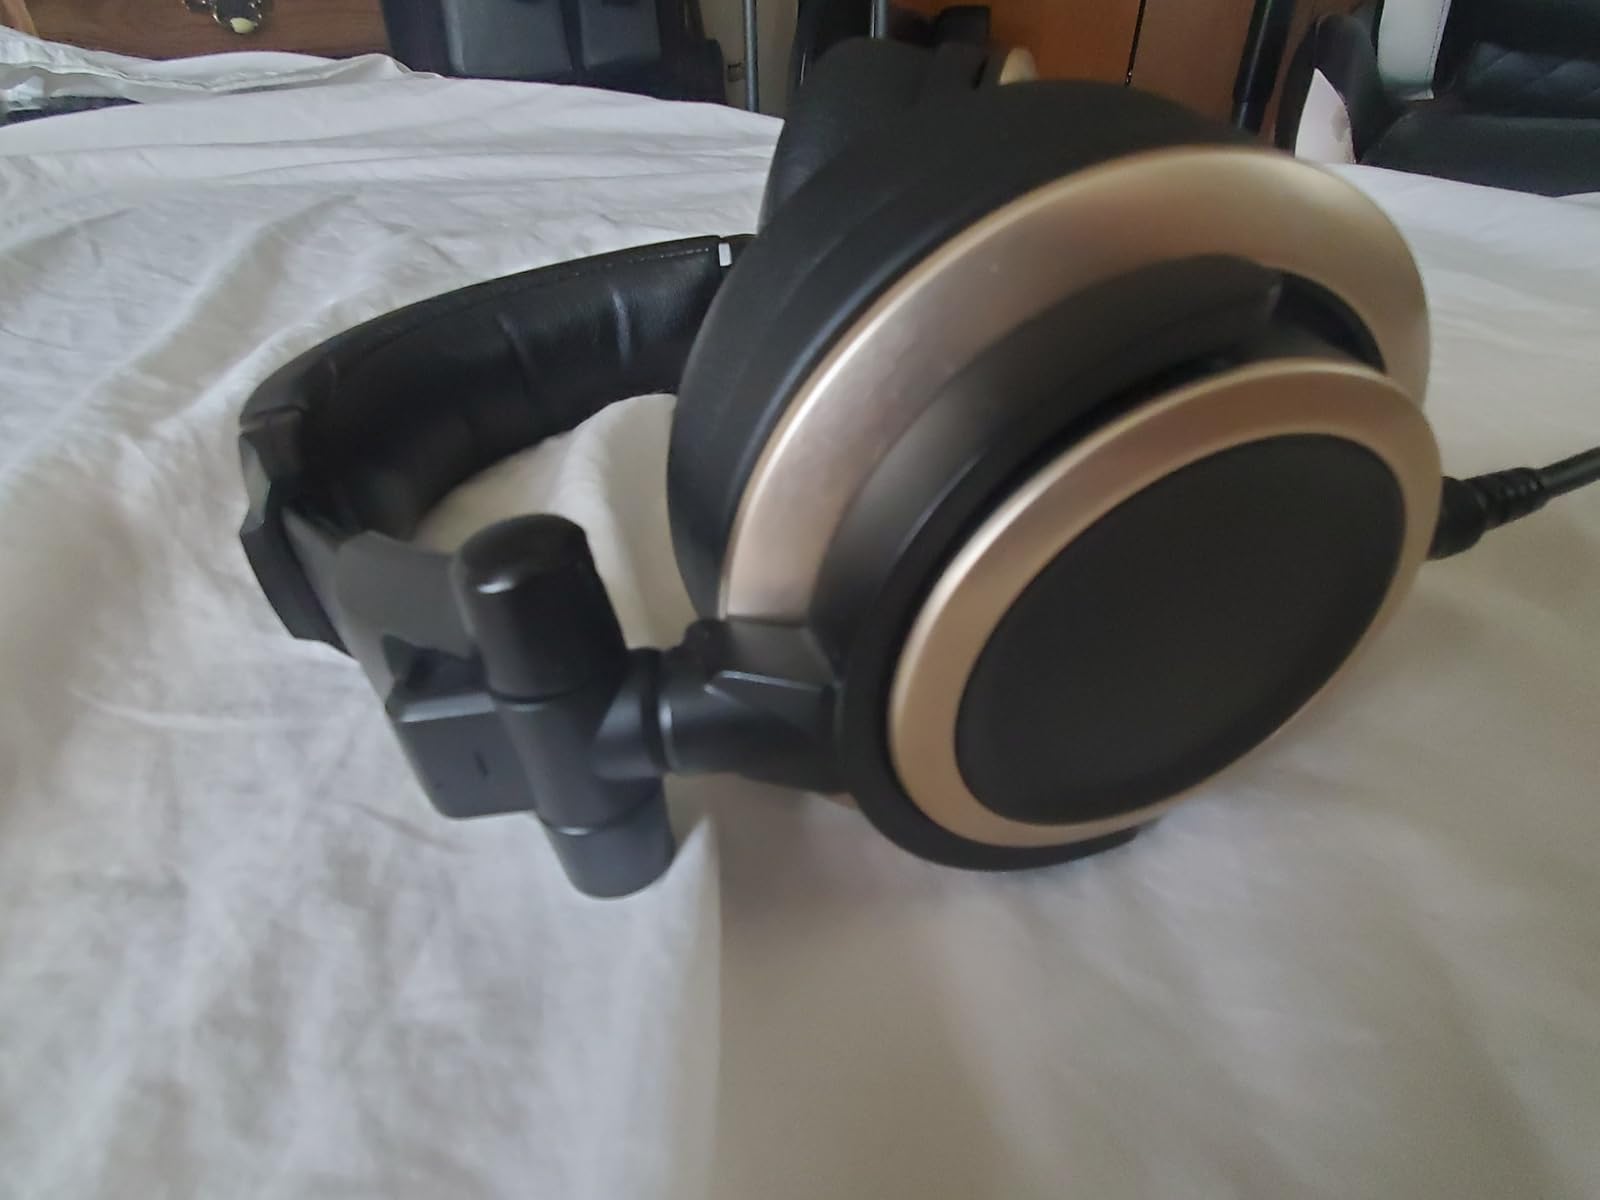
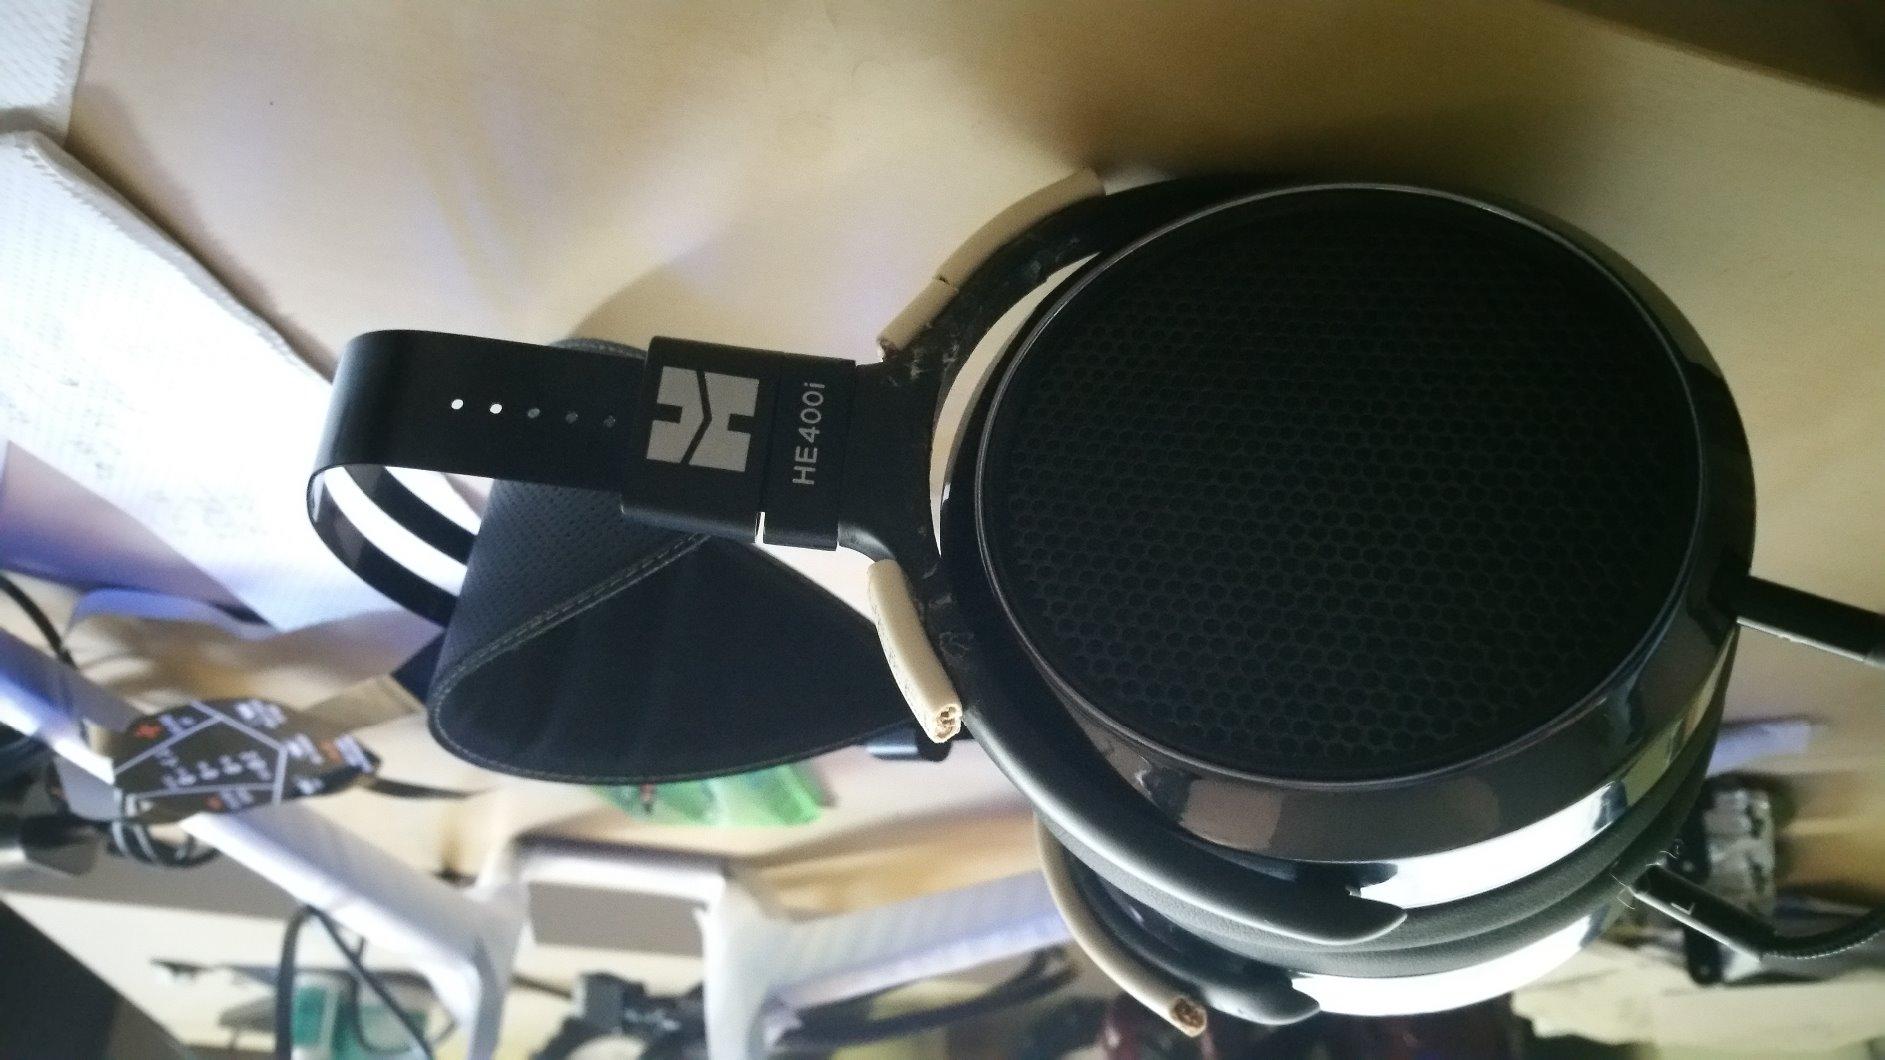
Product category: headphones
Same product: no